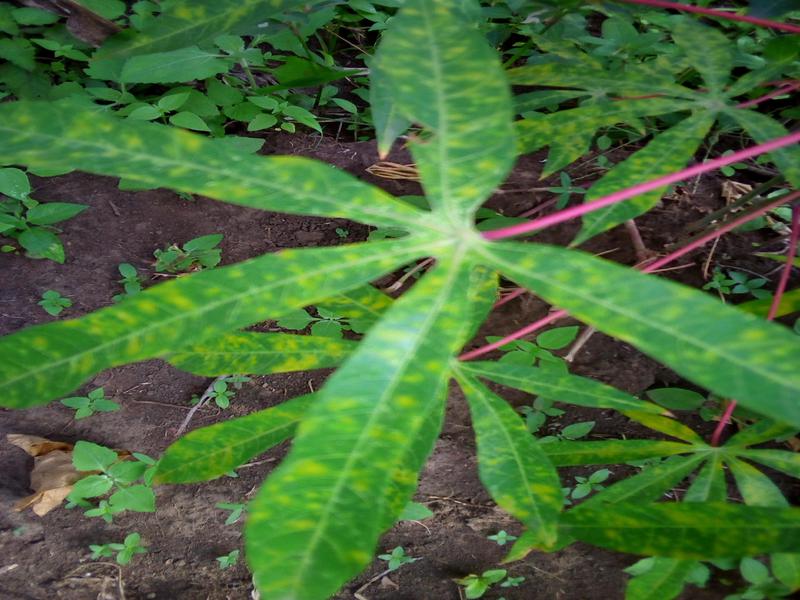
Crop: cassava
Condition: brown_streak_disease